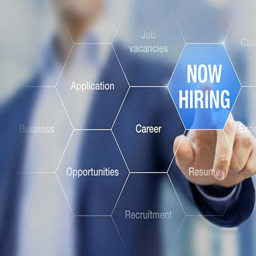
there are jobs available right now .